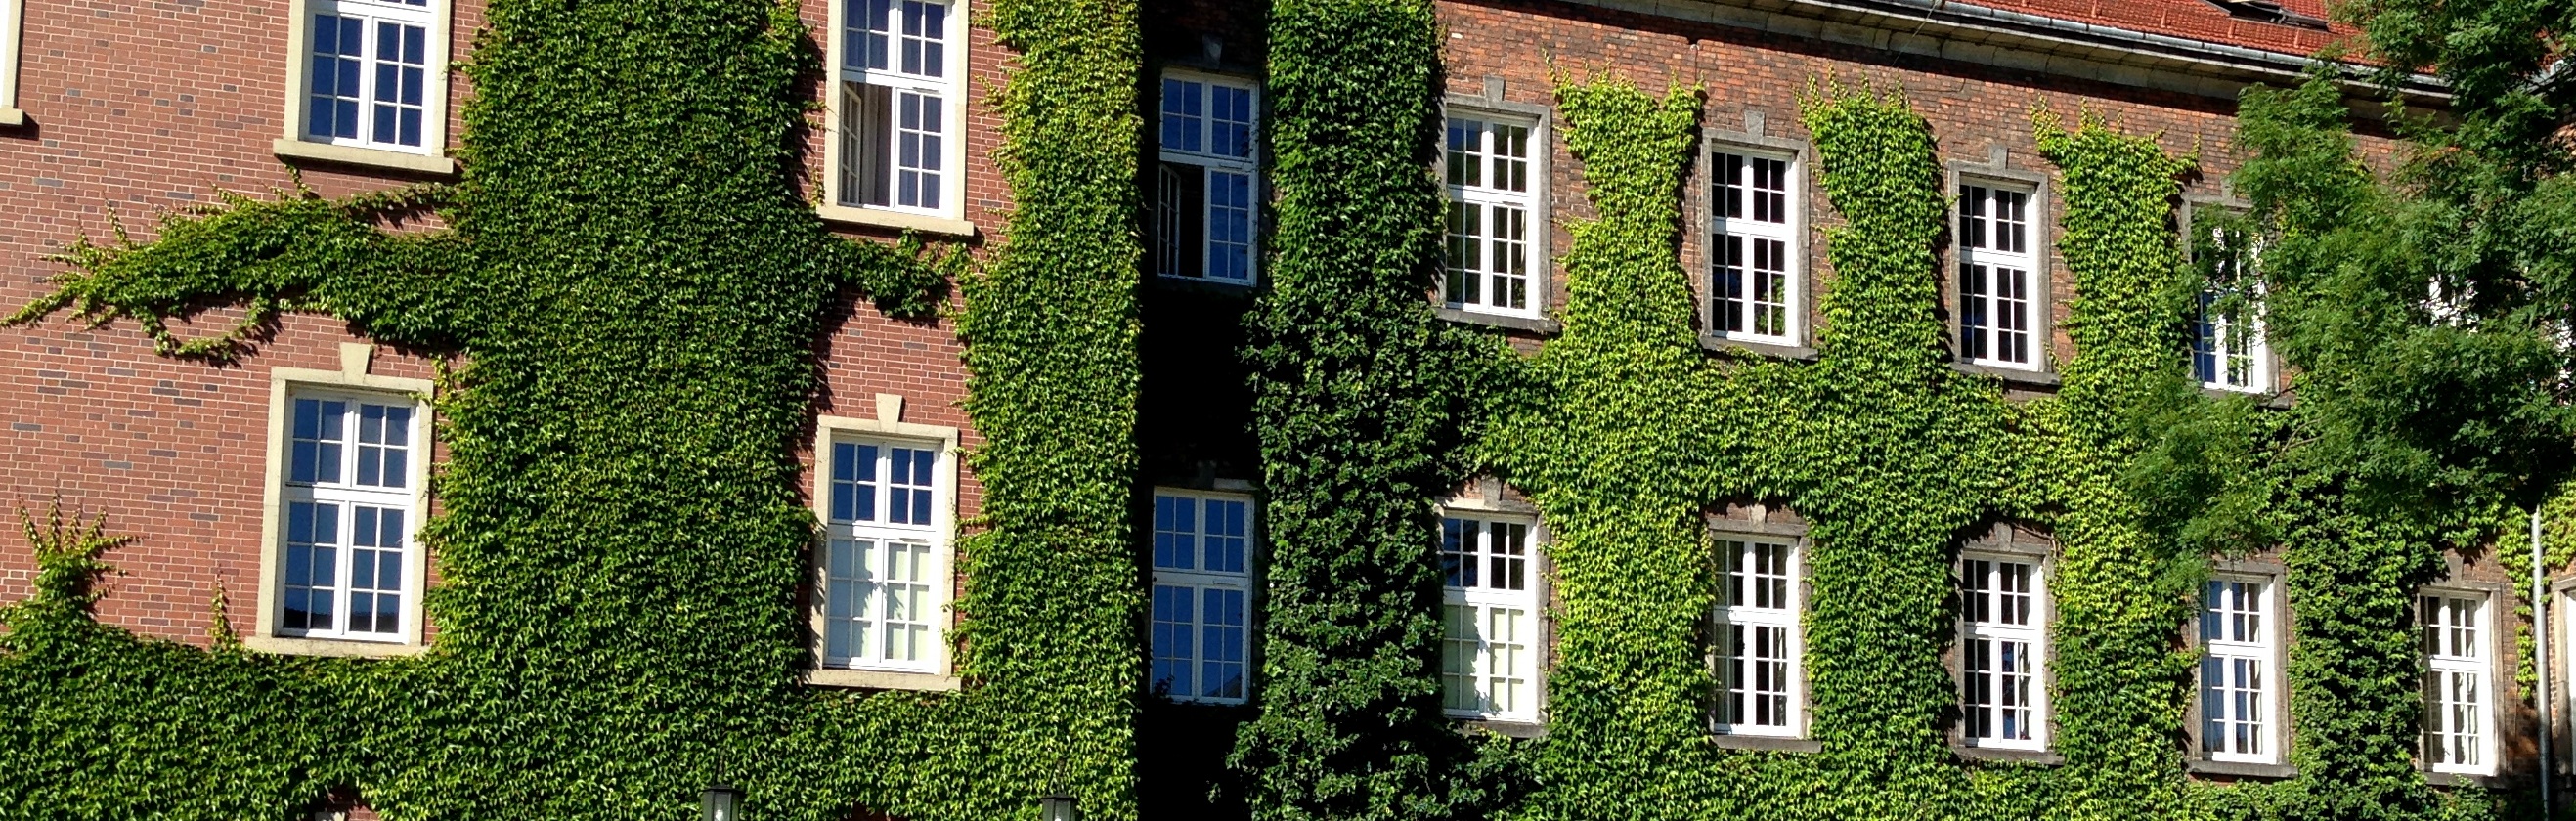
architecture, lawn, mansion, house, home, monument, suburb, green, cottage, castle, facade, property, poland, historical, estate, krakow, neighbourhood, wawel, residential area